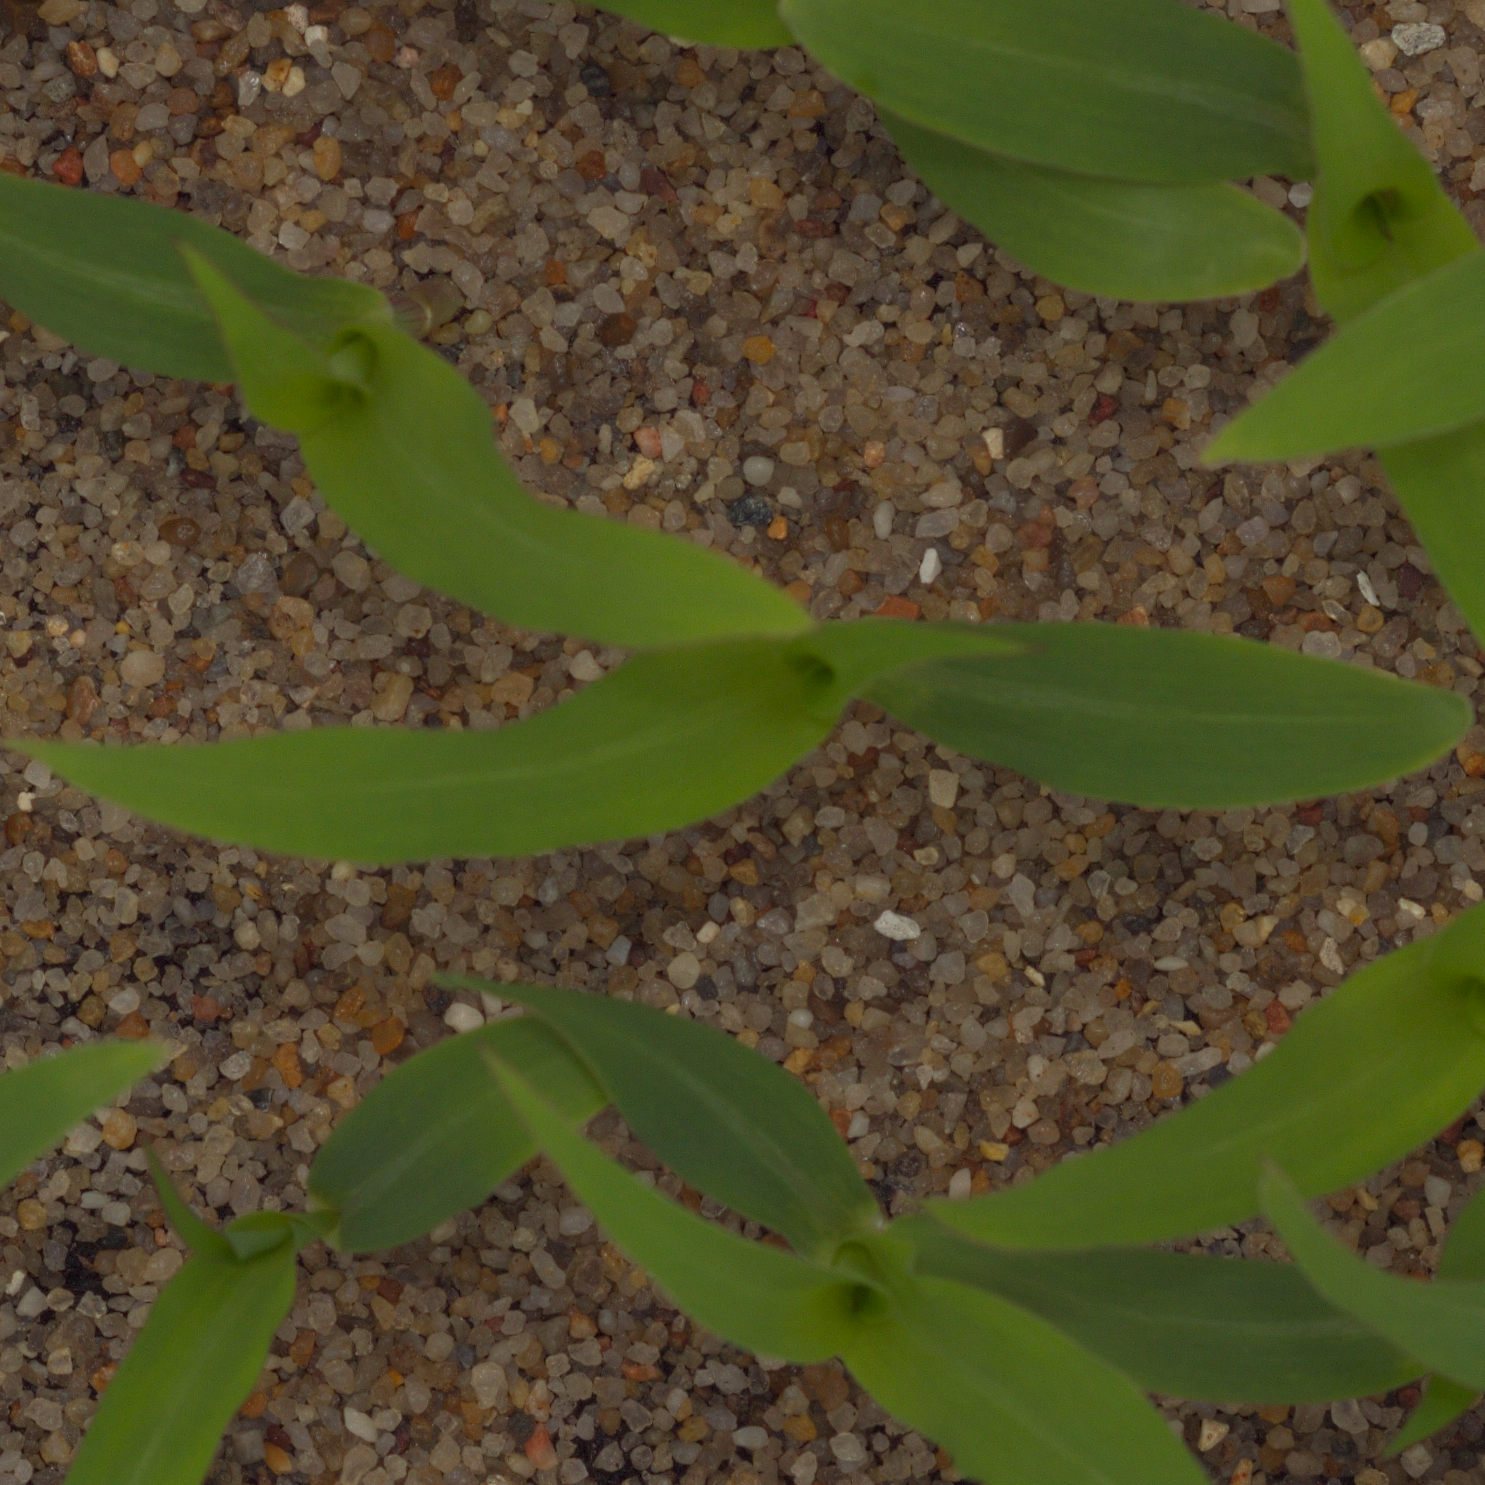
Label: maize